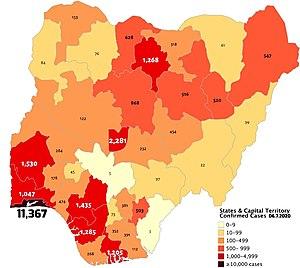
Cet article documente les pays et territoires africains touchés par le SARS-CoV-2 responsable de la pandémie de Covid-19 enregistrée pour la première fois en Asie de l'est à Wuhan. Il peut ne pas inclure toutes les réponses et mesures les plus récentes.